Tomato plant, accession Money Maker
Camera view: horizontal (90 deg, fisheye); turntable rotation: 0 degrees
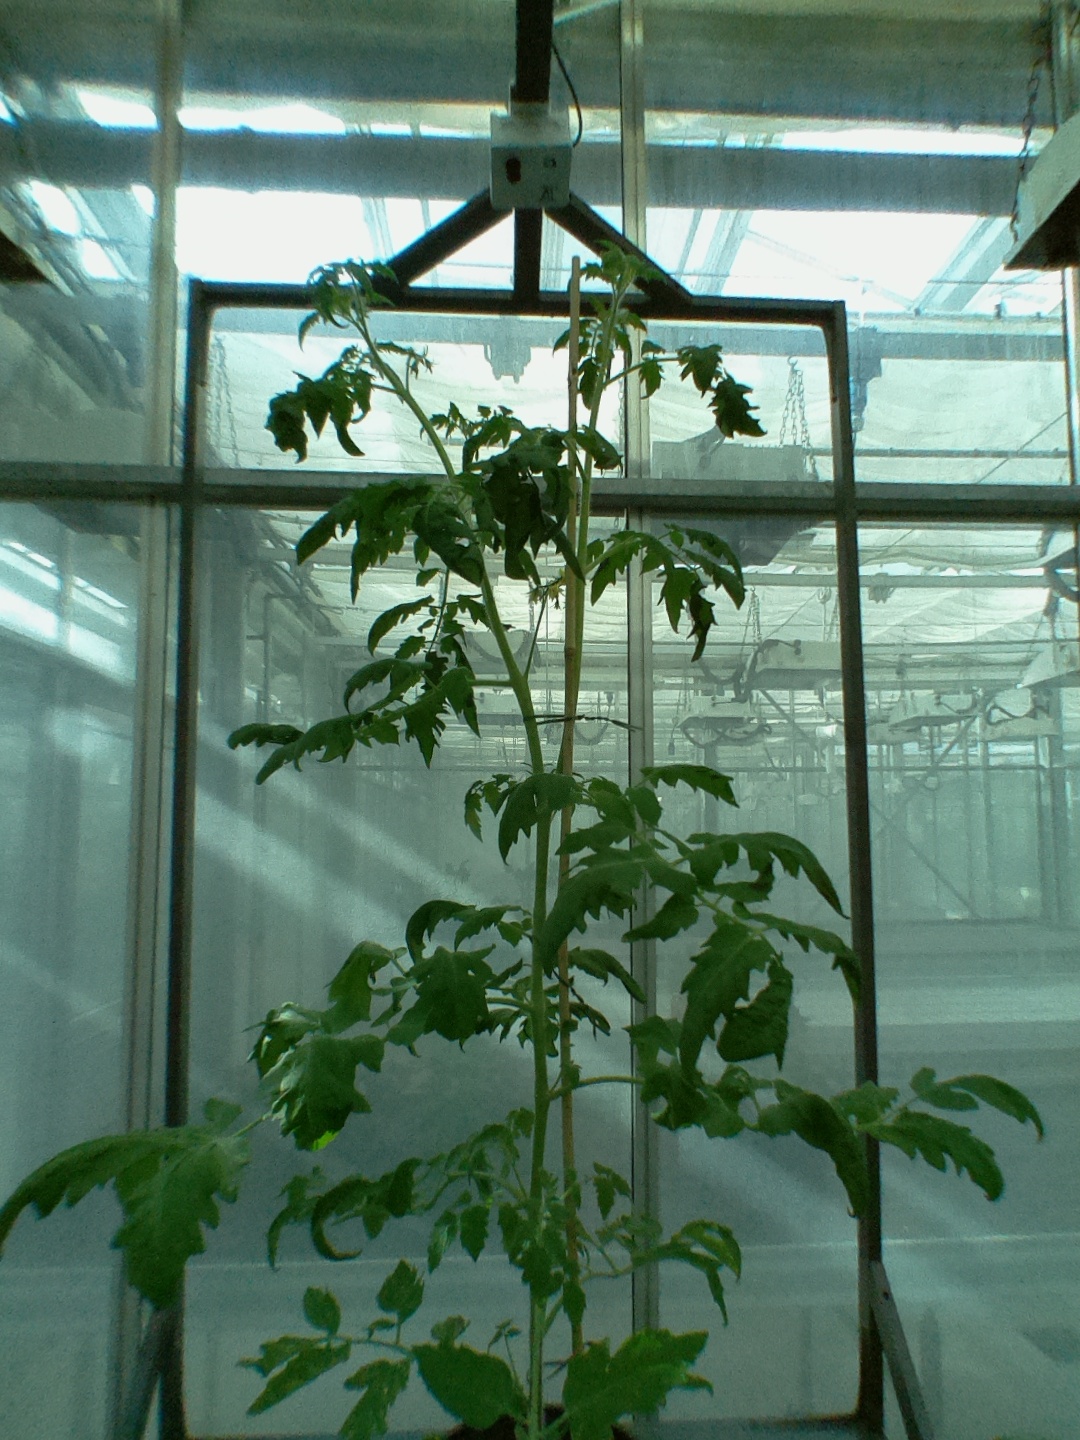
BBCH growth stage 64: 40%-50% of flowers open